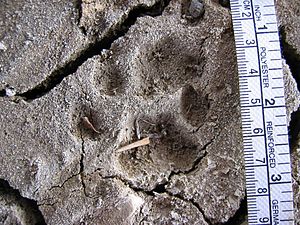
Rødlos / Spor
Spor af rødlossen i mudder. Bemærk aftrykket fra bagpoten (øverst), der delvis overlapper aftrykket fra forpoten (midten).
Rødlossen er et nordamerikansk pattedyr i kattedyrfamilien. Med sine cirka 13 anerkendte underarter strækker rødlossens udbredelse sig fra det sydlige Canada til det nordlige Mexico og omfatter dermed størstedelen af USA's fastland. Rødlossen er et tilpasningsdygtigt rovdyr, som både holder til i skovområder, halvørkener, sumpe og i udkanten af skove og byer.